Vasil Levski

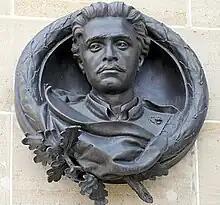
A relief of Vasil Levski at the Bulgarian embassy in Paris

Levski envisioned Bulgaria as a democratic republic, occasionally finding common ground with the "Declaration of the Rights of Man and of the Citizen", and largely reflecting the liberal ideas of the French Revolution and contemporary Western society. He said, "We will be free in complete liberty where the Bulgarian lives: in Bulgaria, Thrace, Macedonia; people of whatever ethnicity live in this heaven of ours, they will be equal in rights to the Bulgarian in everything. We will have a flag that says, 'Pure and sacred republic'... It is time, by a single deed, to achieve what our French brothers have been seeking..." Levski held that all religious and ethnic groups in a free Bulgaria—whether Bulgarians, Turks, Jews or others—should enjoy equal rights. He reiterated that the Bulgarian revolutionaries fought against the sultan's government, not against the Turkish people and their religion: "We're not driving away the Turkish people nor their faith, but the emperor and his laws (in a word, the Turkish government), which has been ruling not only us, but the Turk himself in a barbarian way."